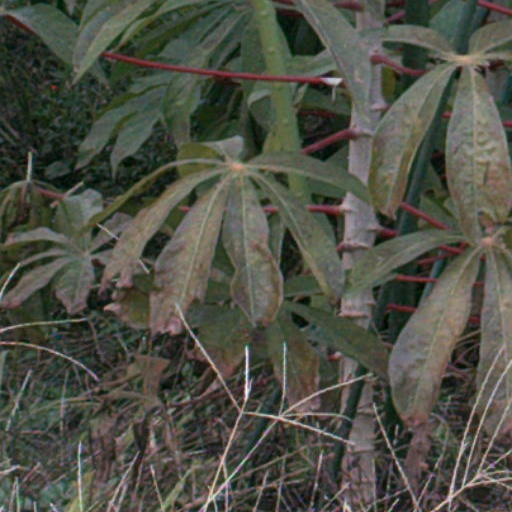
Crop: cassava